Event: Nepal Earthquake
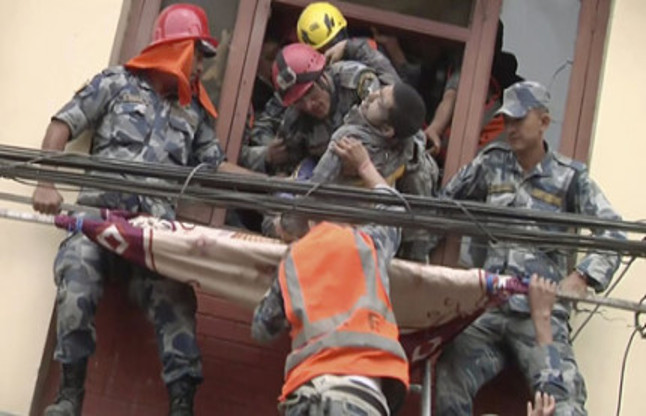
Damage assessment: damage